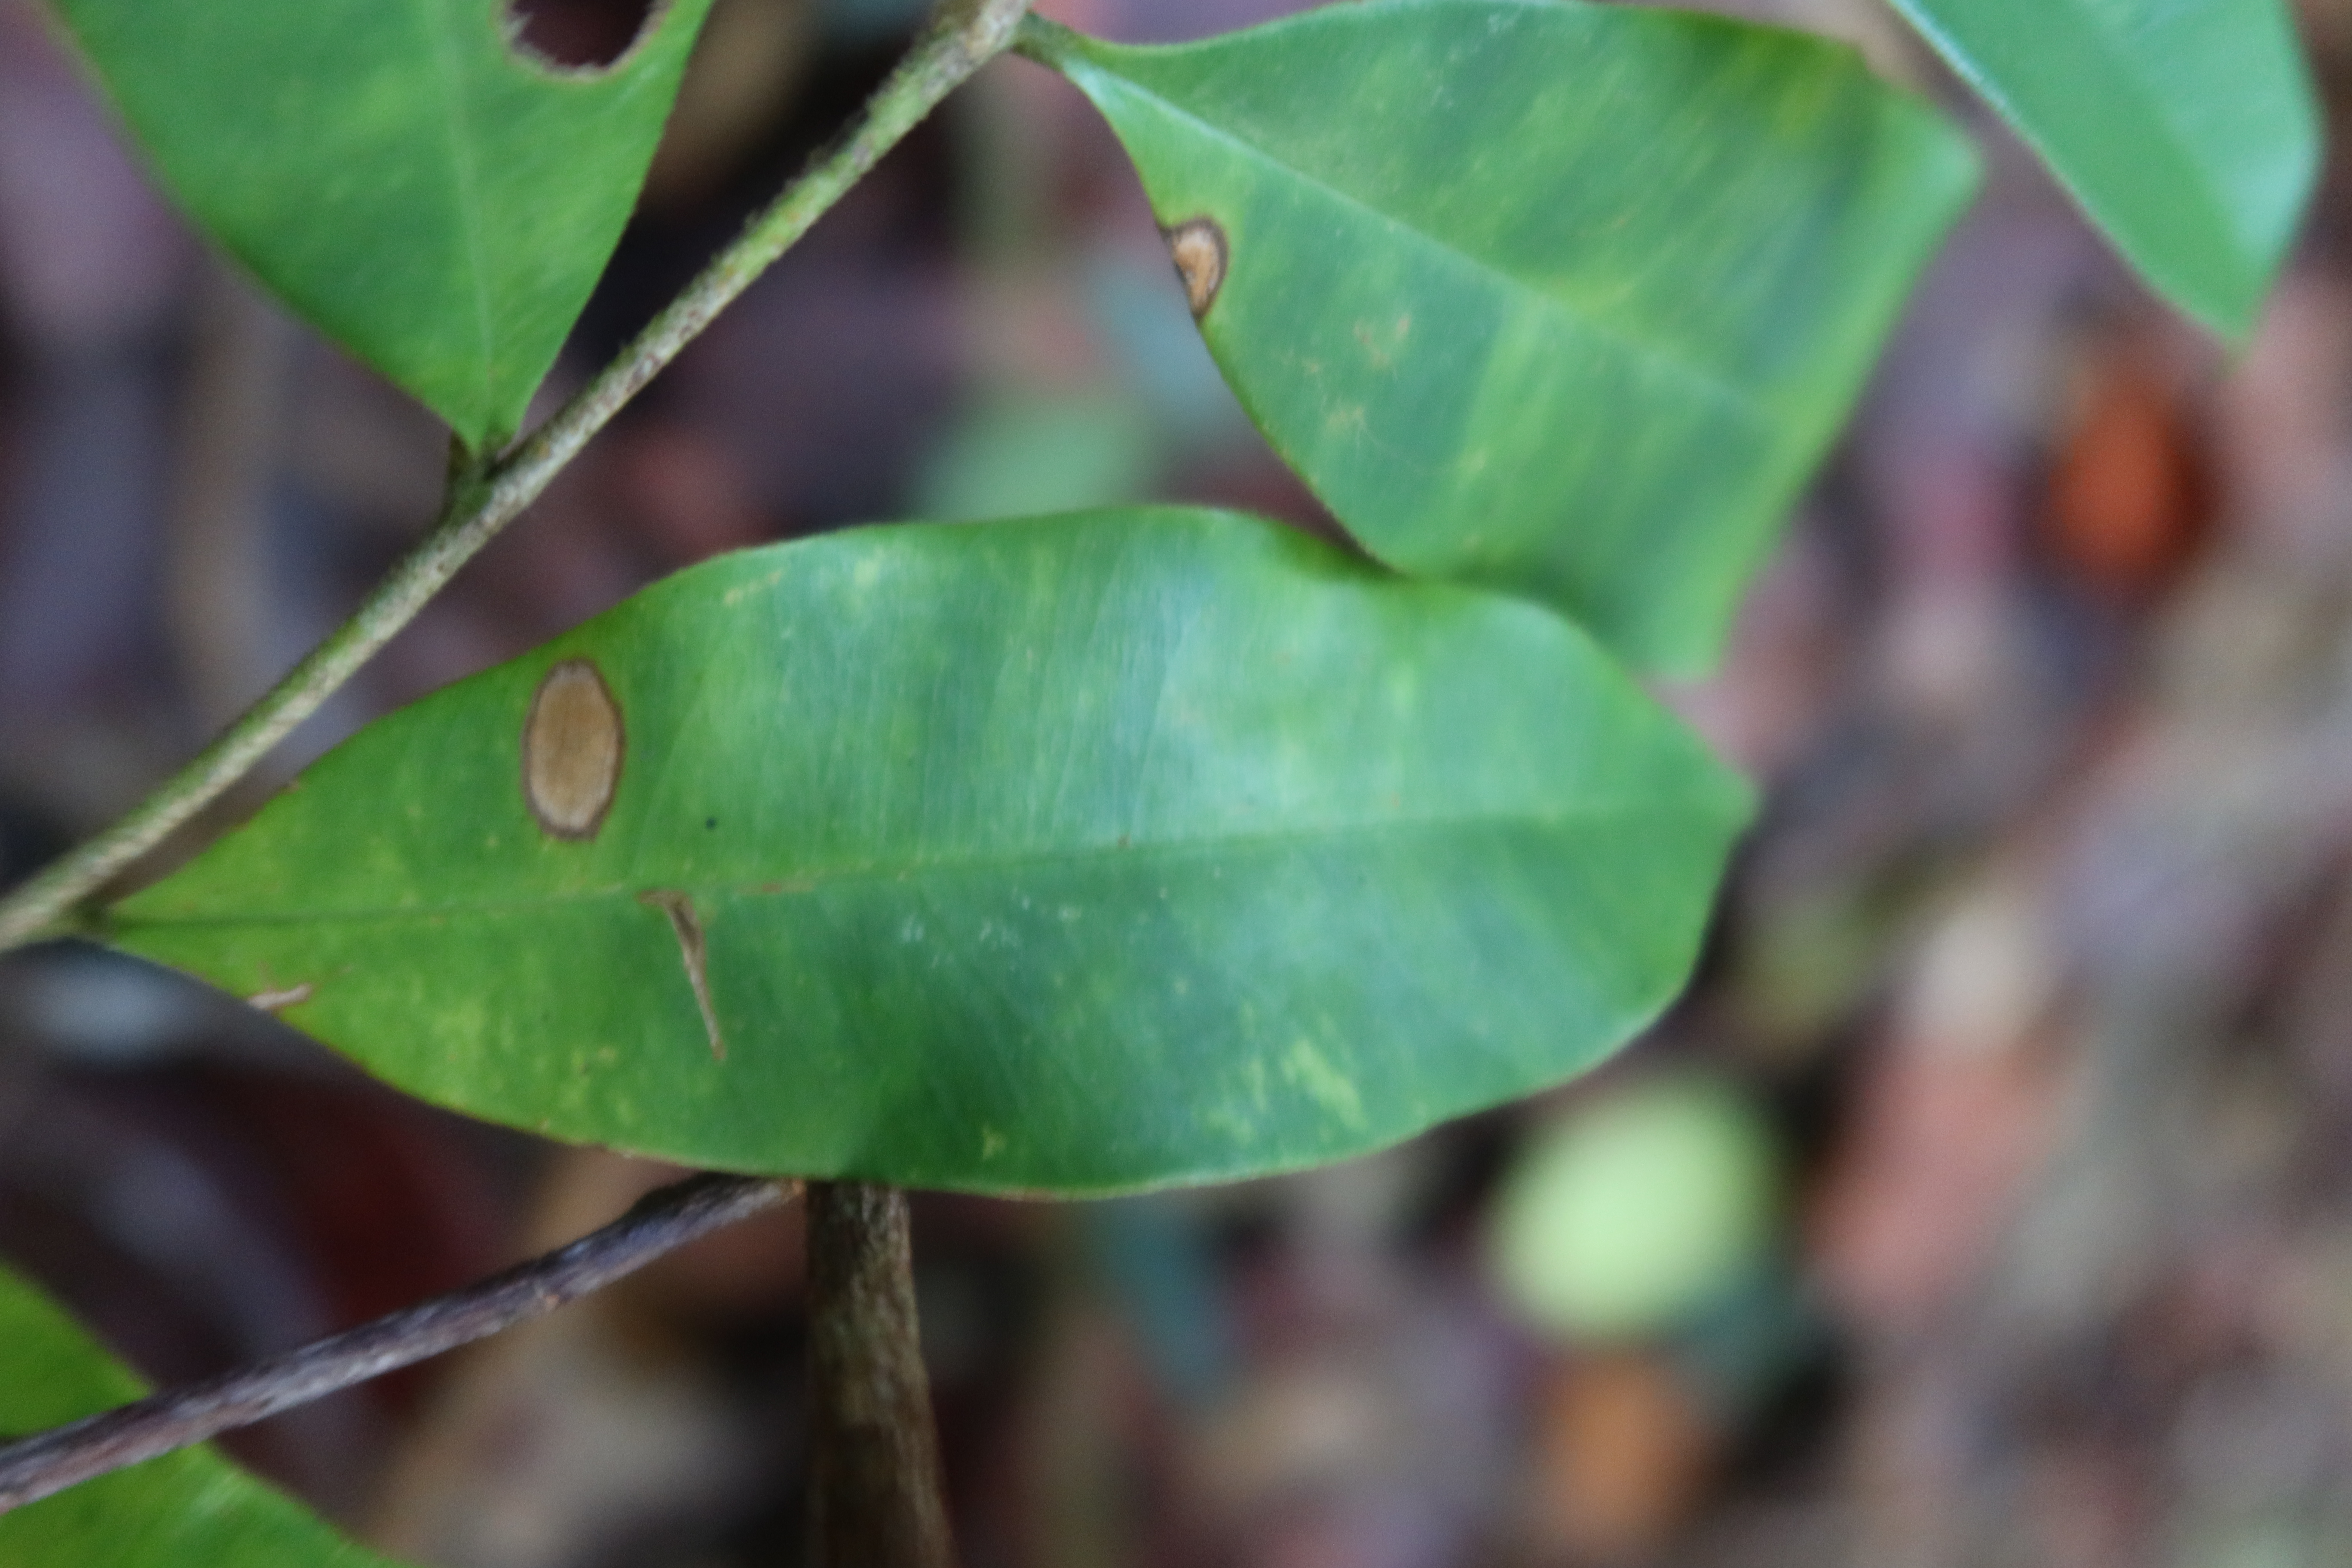
Label: Brown spots